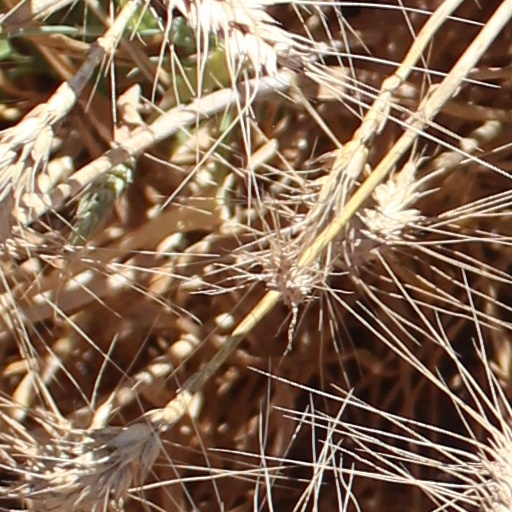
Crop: wheat